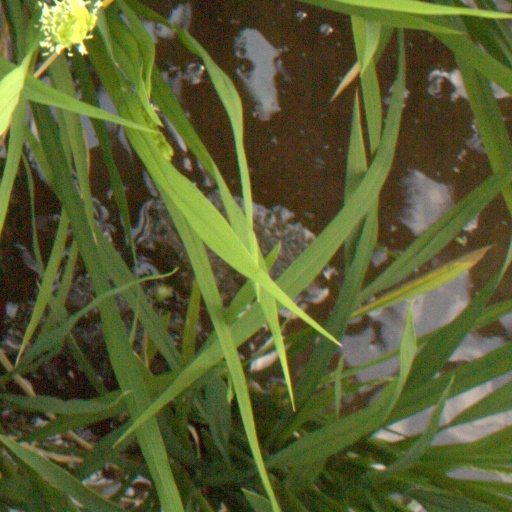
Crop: rice